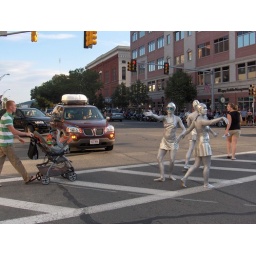
silver swimmers in the sidewalk